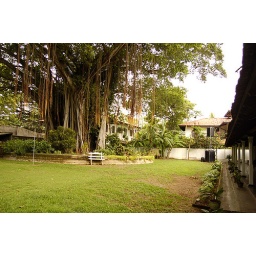
The banyan tree in the back yeard @ TeamWork office